San Salvador

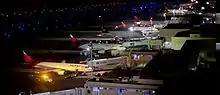
El Salvador International Airport

The "Teatro Nacional de El Salvador", or National Theater of El Salvador, is the oldest theater in Central America. It was designed by the French architect Daniel Beylard, with construction starting on 3 November 1911. The building was inaugurated on 1 March 1917. It is of French Renaissance style with modern touches, and was decorated by the Italian architect Lucio Cappellaro.